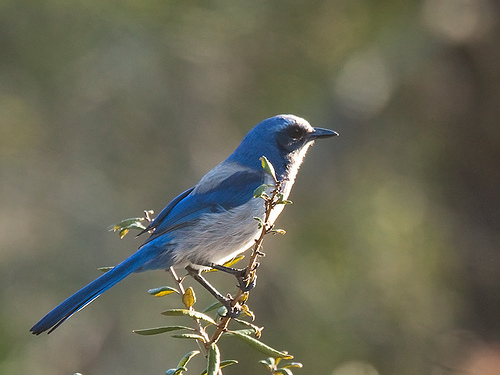
the bird is blue with a light grey colored breast and black beak.
the bird is blue with a white body and a long blue tail feather and a black bill.
small colorful bird with long blue tail, cheeks are black, crown, nape and throat is blue, breast, belly and abdomen are grey, secondaries are grey and blue.
the birds has a blue head and nape, including it's coverts and retrices.
a bird with a white belly and a blue head down to the tail and golden brown feet.
a bird with a blue bill, sky blue crown, and white belly.
this small bodied blue and gray bird has a short pointed black beak and features blue feathers over the head, wings and tail and gray feather on the breast and underbelly.
this bird has wings that are blue and has a white belly
this bird has wings that are blue and has a white bellyblue crowned bird with blue primary and tail feathers, eyes are black and the chest and back are light gray.
Species: Florida Jay